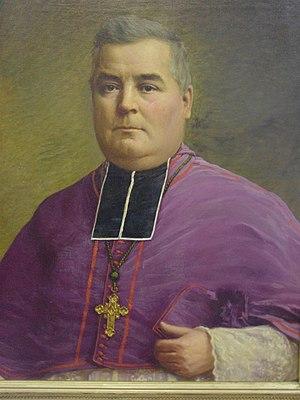
Portrait de Mgr François-Virgile Dubillard, évêque de Quimper et de Léon de 1900 à 1908
François Virgile Dubillard, né le 16 février 1845 à Soye et mort le 1ᵉʳ décembre 1914 à Chambéry, est un homme d'Église, archevêque, puis cardinal français.